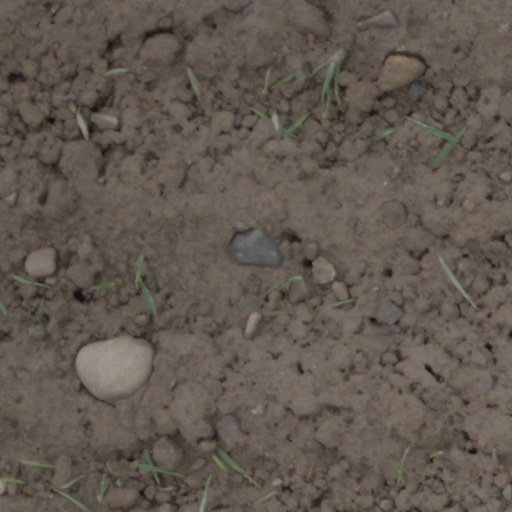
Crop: wheat